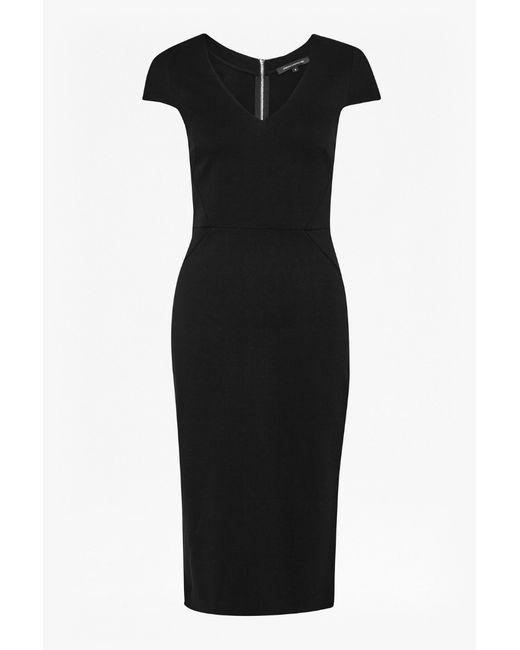
Schwarzes, gerades Bürokleid mit V-Ausschnitt und kurzen Ärmeln